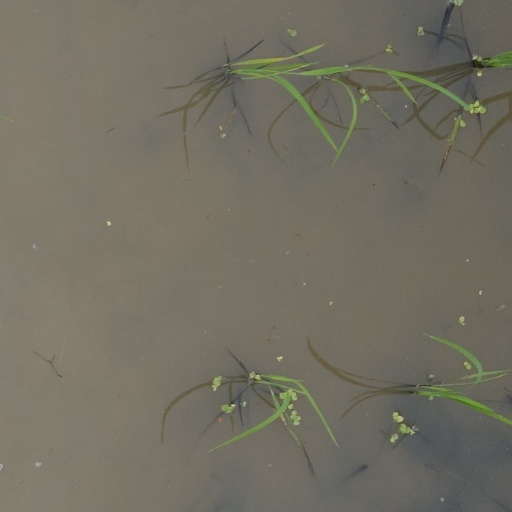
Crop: rice